Westminster International University in Tashkent

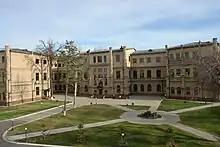
WIUT main building in 2015

Westminster International University in Tashkent (WIUT) is an international university in Tashkent, Uzbekistan. It was founded in 16 January 2002 by the , the Ministry of Higher and Secondary Specialized Education of Uzbekistan, and the University of Westminster in London. The university admitted its first students in 2002, enrolling 120 students. It is considered the first international university in Uzbekistan and the first internationally accredited institution in Central Asia.